Dallenwil

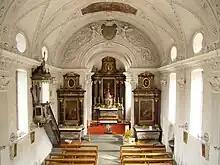
Parish church "St. Laurentius"

Dallenwil has an area, , of . Of this area, 53.7% is used for agricultural purposes, while 38% is forested. Of the rest of the land, 4.6% is settled (buildings or roads) and the remainder (3.7%) is non-productive (rivers, glaciers or mountains).